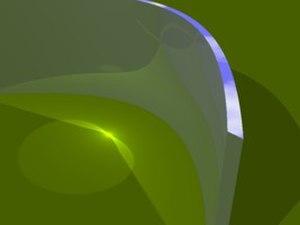
Une caustique désigne en optique et en mathématiques l'enveloppe des rayons lumineux subissant une réflexion ou une réfraction sur une surface ou une courbe.